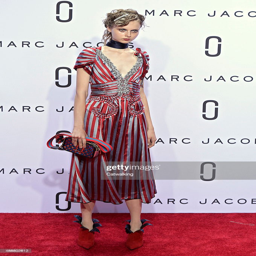
a model walks the runway at the summer fashion show during fashion week .